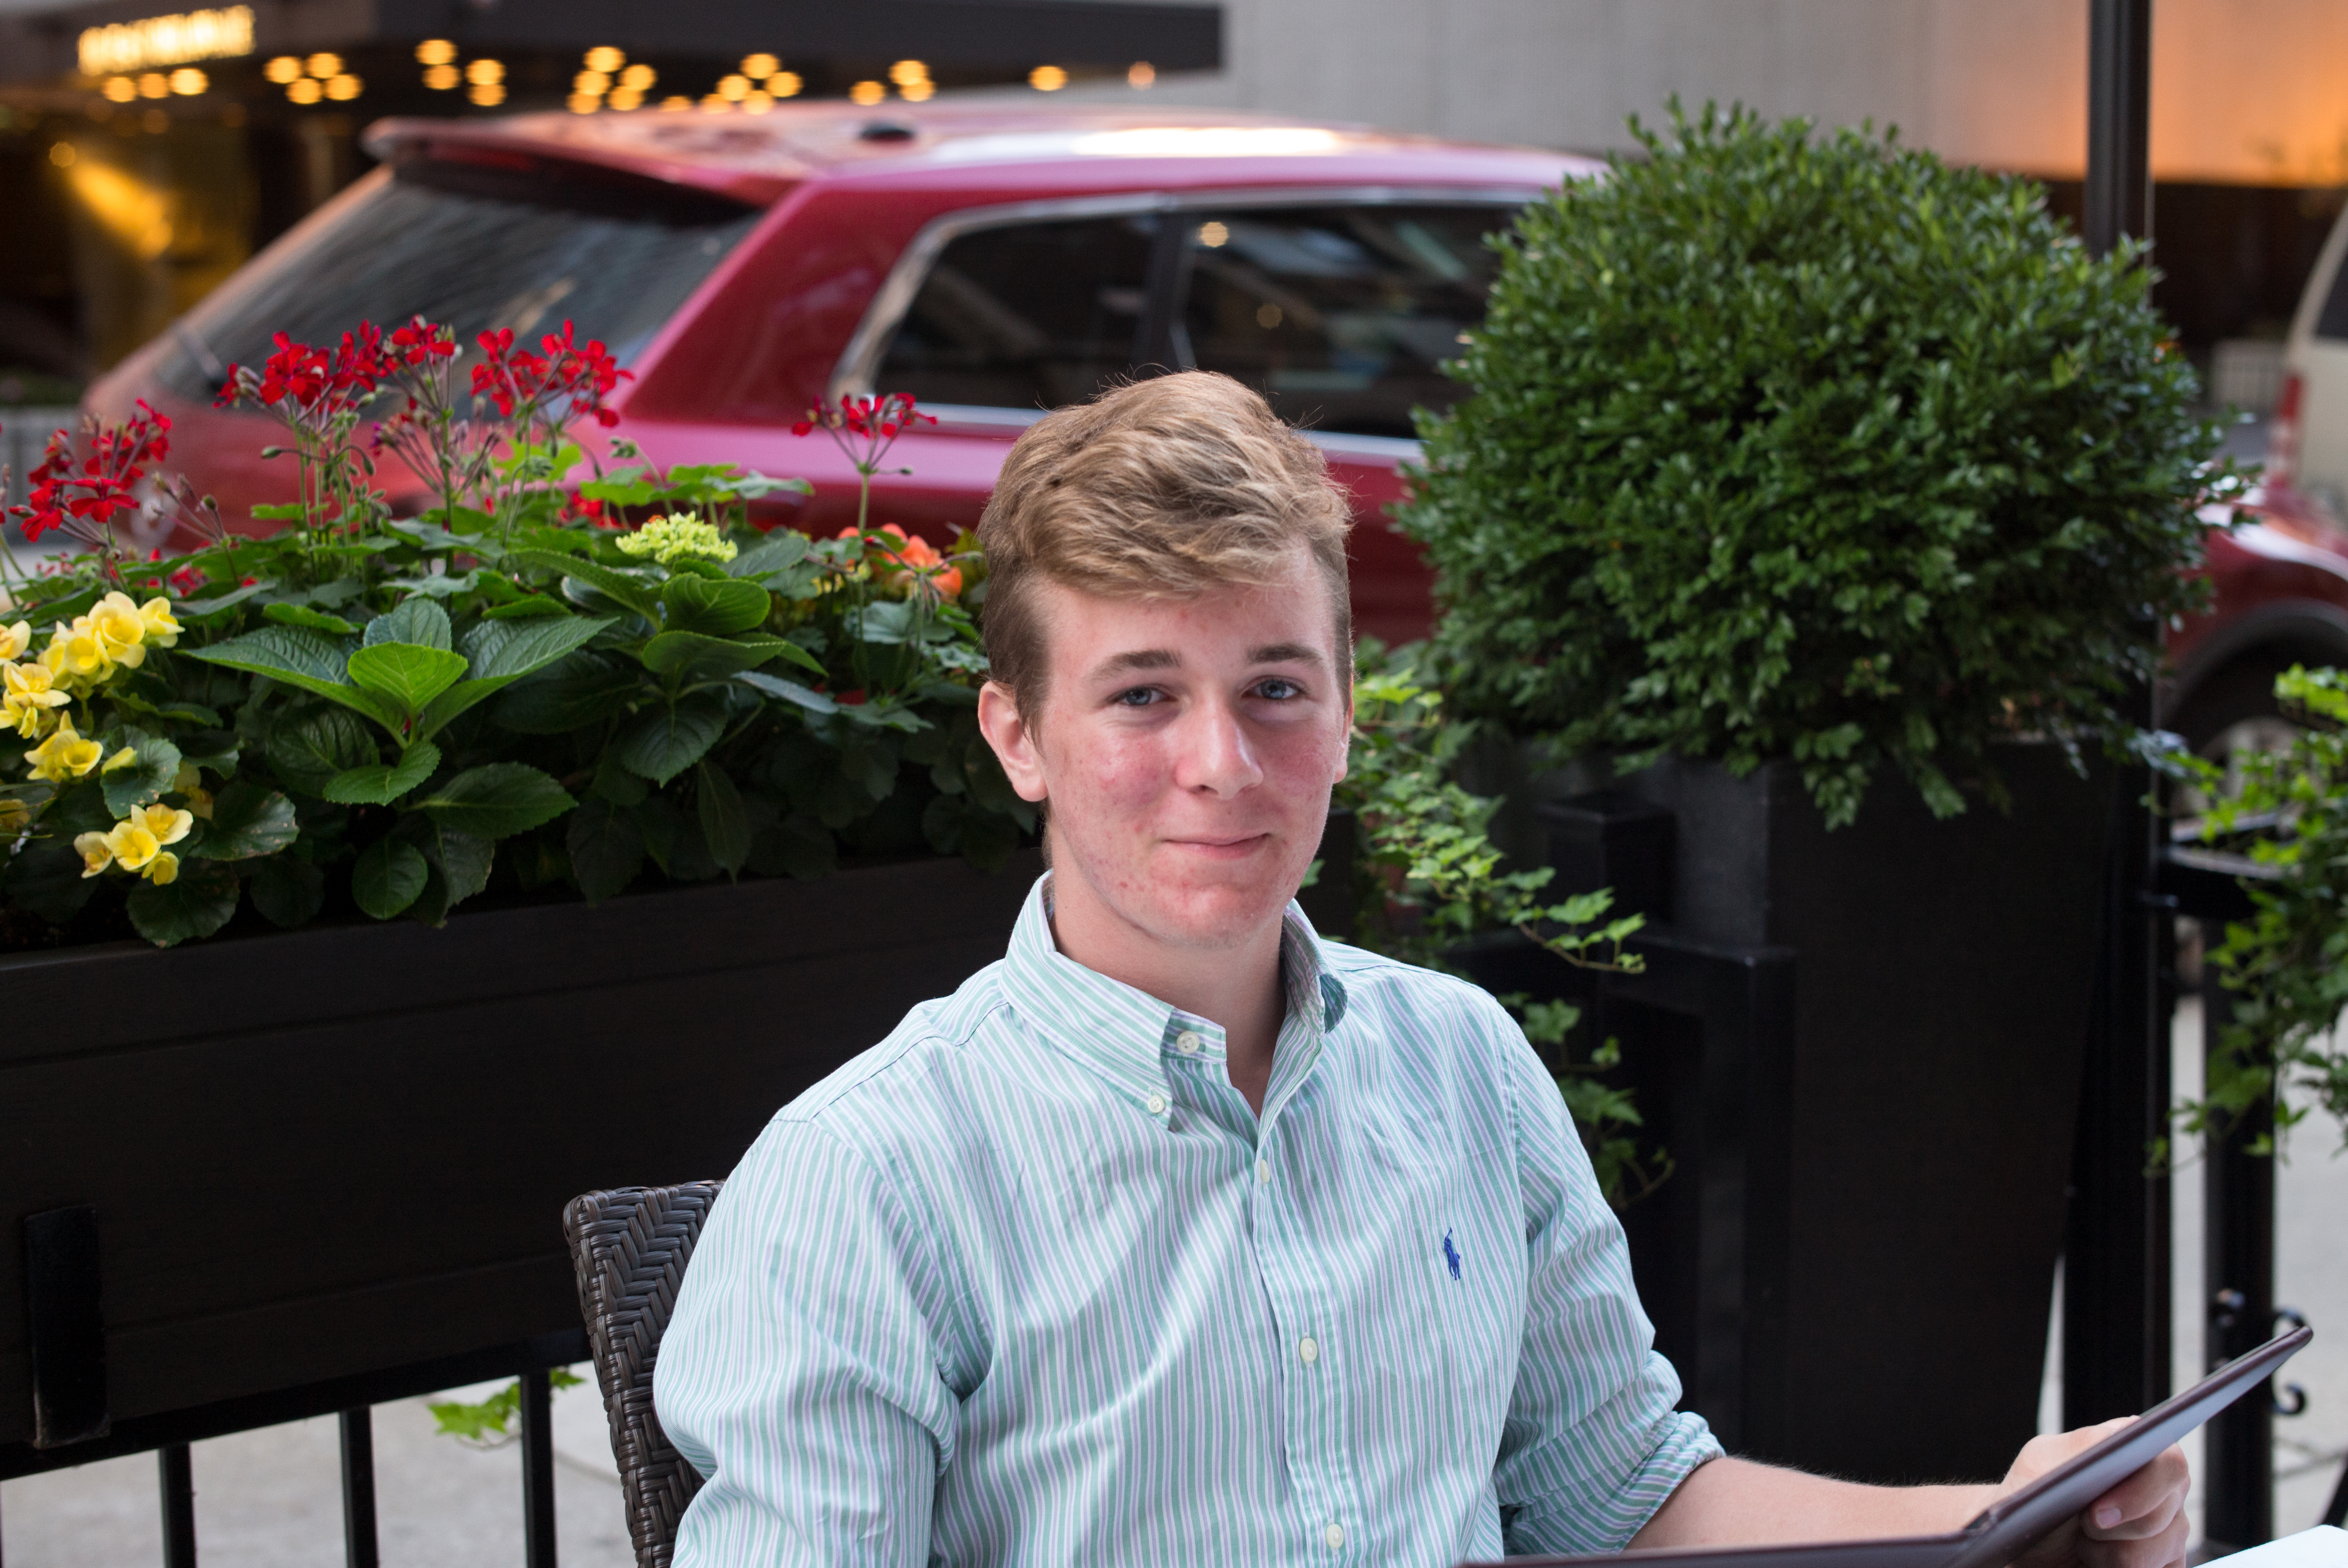
people, flower, spring, floristry